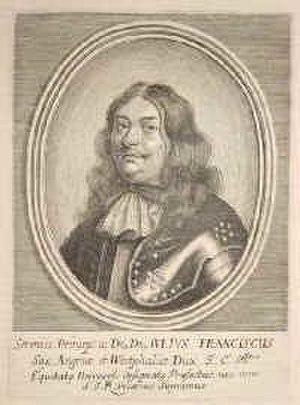
Jules-François est un prince de la maison d'Ascanie né le 16 septembre 1641 à Prague et mort le 30 septembre 1689 à Reichstadt. Dernier souverain de sa lignée, il règne sur le duché de Saxe-Lauenbourg de 1666 à sa mort.
Anne-Marie-Françoise de Saxe-Lauenbourg est une princesse allemande qui fut légalement duchesse de Saxe-Lauenbourg aux yeux de l'empereur du Saint-Empire de 1689 à 1728 ; cependant comme son lointain cousin, le duc Georges-Guillaume de Brunswick-Lunebourg, avait conquis le duché par la force en 1689, elle n'exerçait aucune autorité et vivait dans son château et ses immenses propriétés de Bohême. C'était une princesse à la fortune importante.